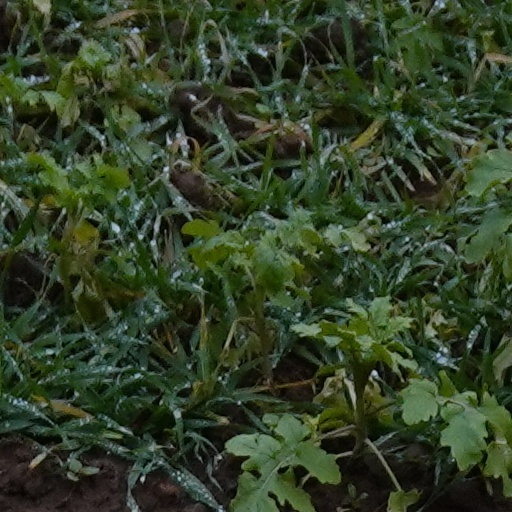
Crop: wheat